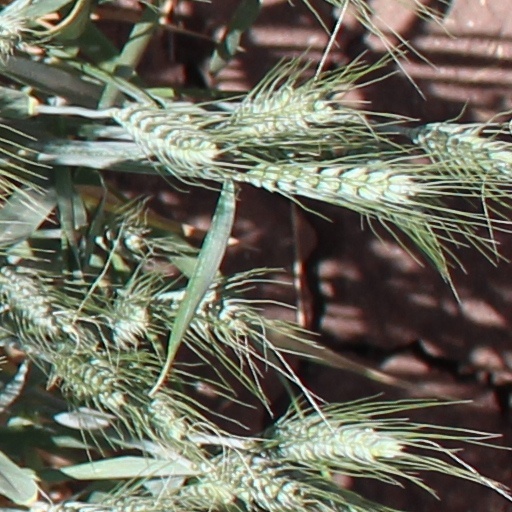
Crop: wheat